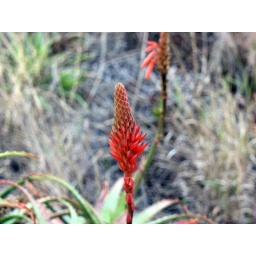
Judy identified these bright orange blooms as belonging to the yucca plants in our yard.